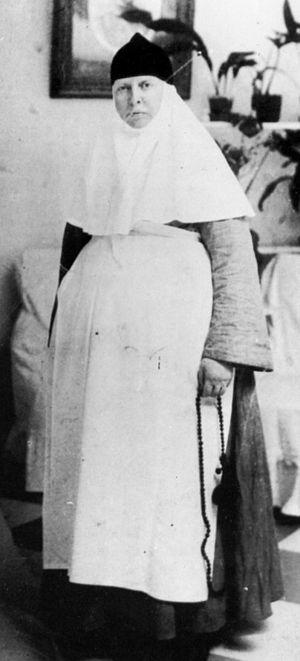
Alexandra Petrovna d'Oldenbourg, née selon les sources le 26 mai ou le 2 juin 1838 à Saint-Pétersbourg, décédée le 26 avril 1900 à Kiev, est une grande-duchesse de Russie par son mariage avec le grand-duc Nikolaï Nikolaïevitch de Russie.